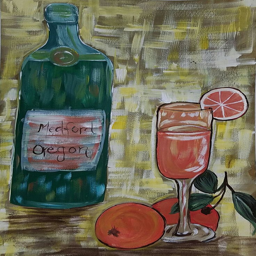
wine and glass inspired by the art